Red-billed blue magpie

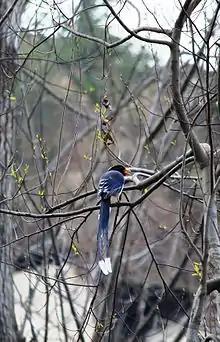
Red-billed blue magpie in Shimla Water Catchment Wildlife Sanctuary H.P.

Food is sought both in trees and on the ground. It takes the usual wide range of food, such as invertebrates, other small animals, and fruit and some seeds. It robs nests of eggs and also chicks. Vocal mimicry is very apparent in this species, and its calls are very varied, but the most usual are a grating rattle and a high-pitched whistle somewhat like a flute.